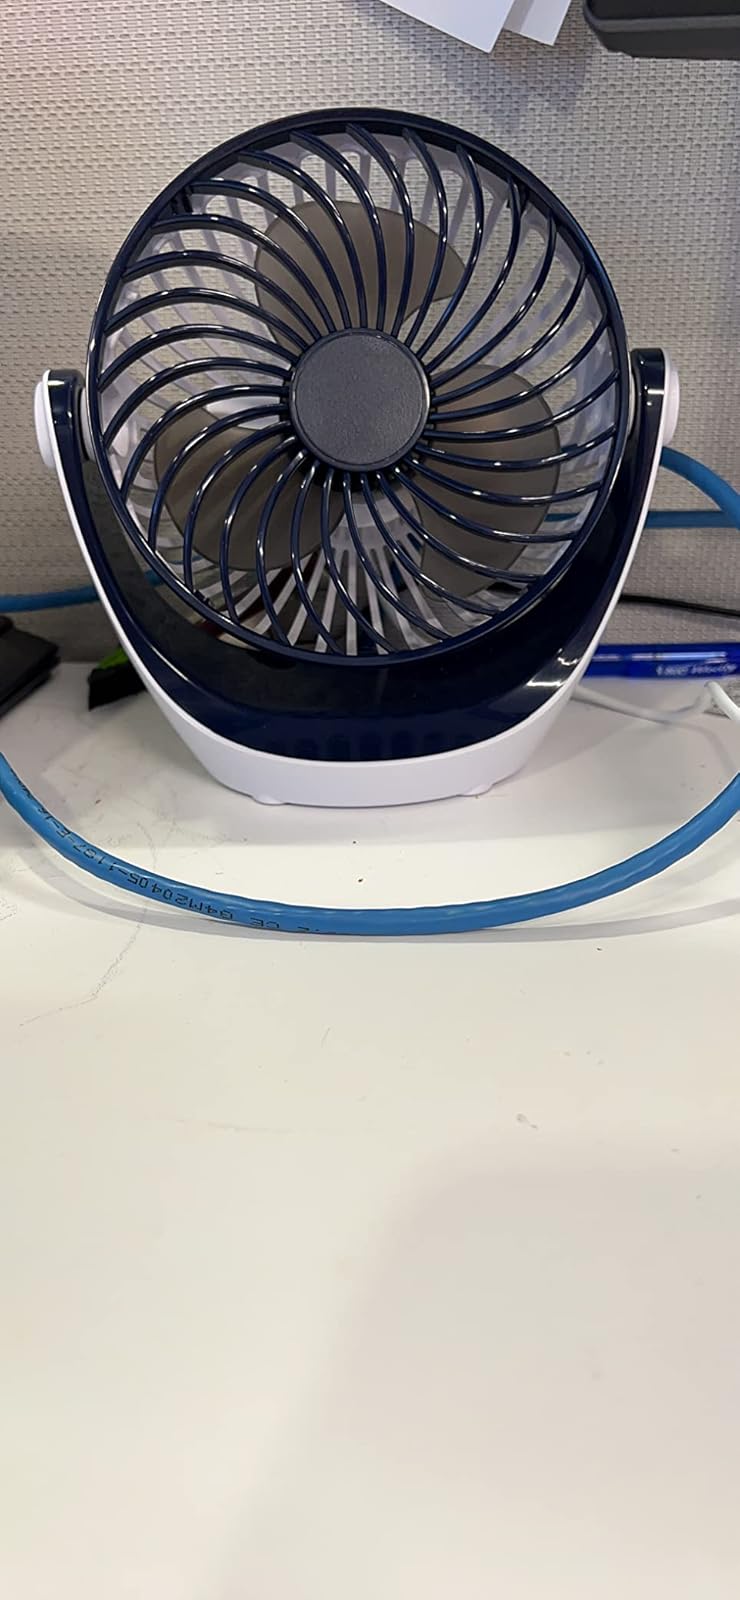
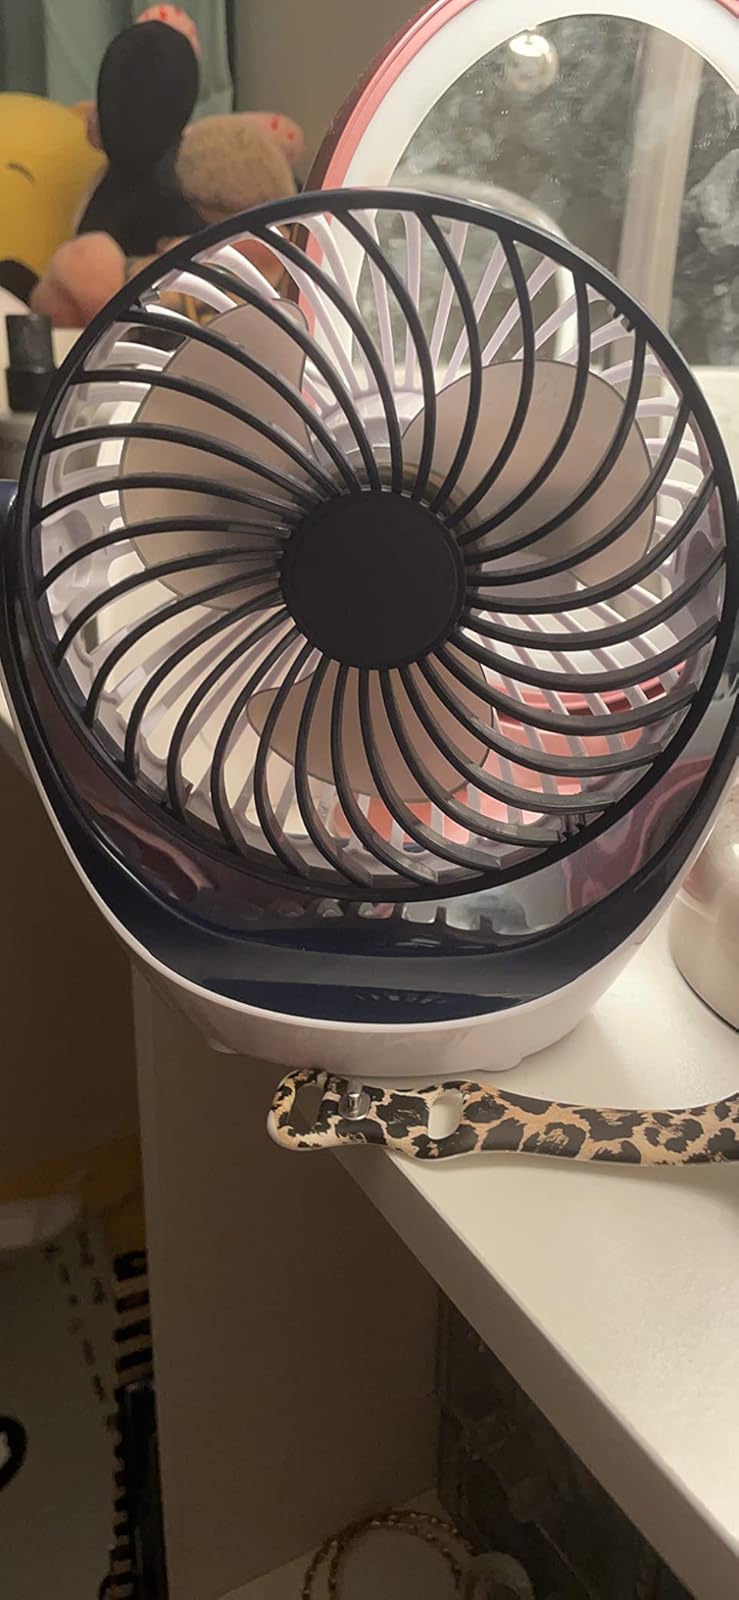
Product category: fan
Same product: yes